Doug Hall (inventor)

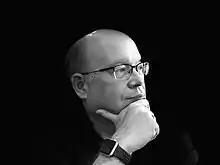

Doug Hall is the founder and chairman of Eureka! Ranch International. He is a lecturer, author, television and radio host. He is a chemical engineer. He was awarded a Doctor of Laws from the University of Prince Edward Island and a Doctor of Engineering from the University of Maine.